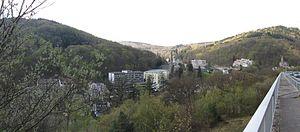
Schlangenbad est une commune de Hesse, située dans l'Arrondissement de Rheingau-Taunus, dans le district de Darmstadt.